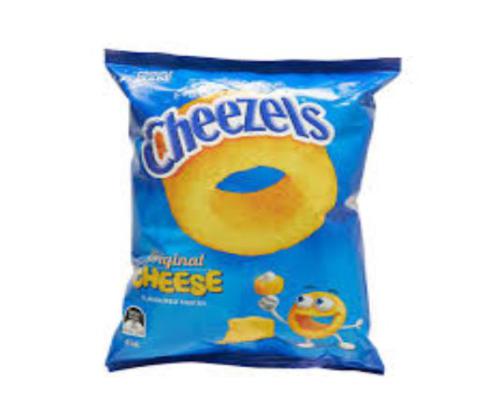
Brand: cheezels
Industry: Food